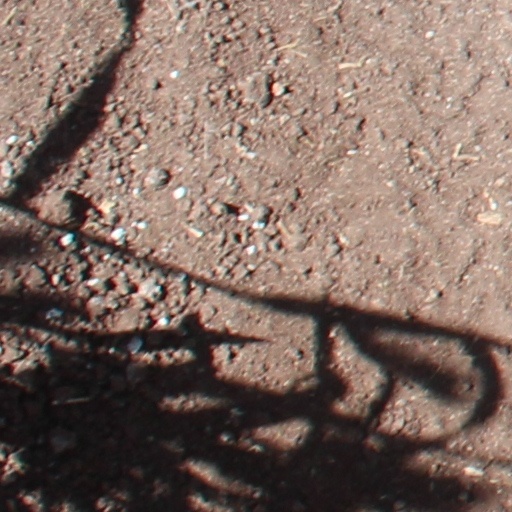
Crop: wheat